Dave Winfield

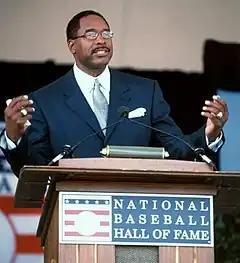
Winfield at his Hall of Fame induction in 2001

Winfield retired in and, in his first year of eligibility, was inducted into the Baseball Hall of Fame in as a San Diego Padre, the first Padre to be so honored. The move reportedly irked Yankees' owner George Steinbrenner, however Winfield sounded a conciliatory note toward him, saying, "He's said he regrets a lot of things that happened. We're fine now. Things have changed."